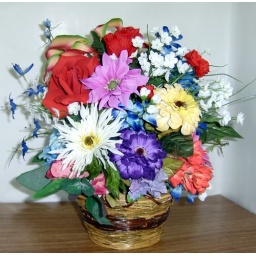
A profusion of garden flowers in this 9&amp;quot; wicker basket will be a grand addition to your home decor.